Giovanni Battista Bonacina

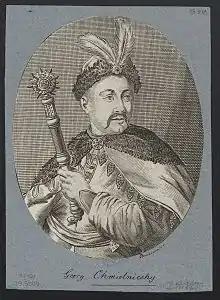
"Yurii Khmelnytsky" by Giovanni Battista Bonacina

Giovanni Battista Bonacina (born c. 1620) was an Italian painter and engraver of the Baroque period. He was born in Milan. He was influenced by Cornelis Bloemaert. He made portraits of Pope Clement IX, Guido and Hermes Visconti, and Giovanni Battista Conte Truchi. He also engraved "The Alliance of Jacob and Laban" and "St. Martin kneeling before the Virgin and Infant Jesus" after Pietro da Cortona, and a "Holy Family, with St. Catharine and St. John" after Andrea del Sarto.